Super Bowl XLVIII

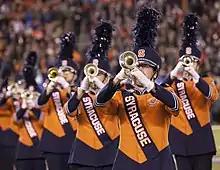
The Syracuse University Marching Band performing before Super Bowl XLVIII

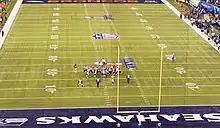
Seahawks kicker Stephen Hauschka kicked two field goals during the game, including this effort from 33 yards.

The pregame show began with the Rutgers Scarlet Knights Marching Band and Syracuse University Marching Band. Rapper, singer, actress, and New Jersey native Queen Latifah, joined by the New Jersey Youth Chorus, sang "America the Beautiful".